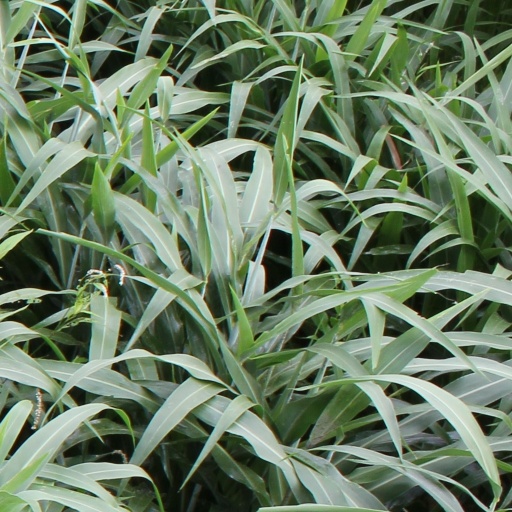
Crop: sorghum